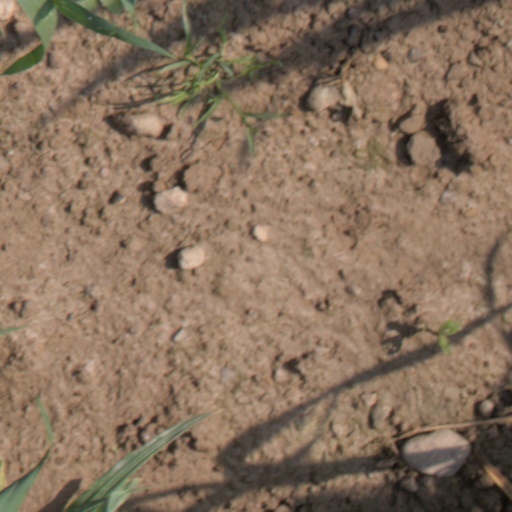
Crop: wheat